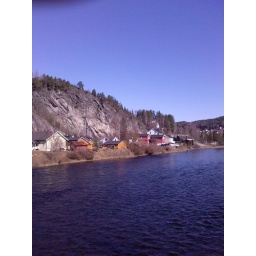
Camera phone picture of the river in Notodden (just wish I'd taken my proper camera that day)